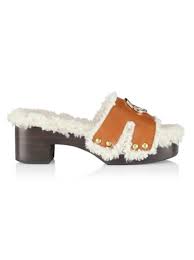
Label: Clog